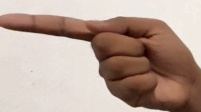
ASL sign: G